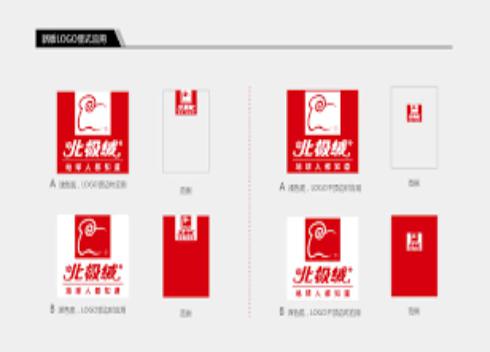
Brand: BeiJiRong
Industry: Clothes